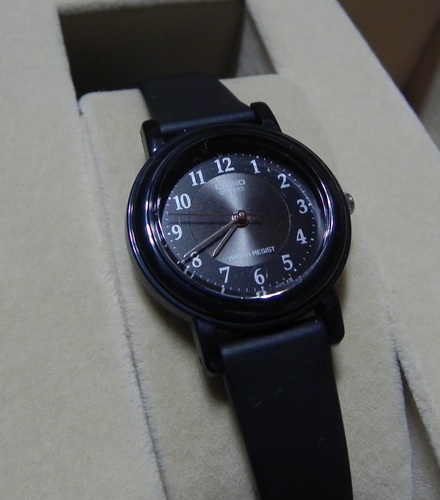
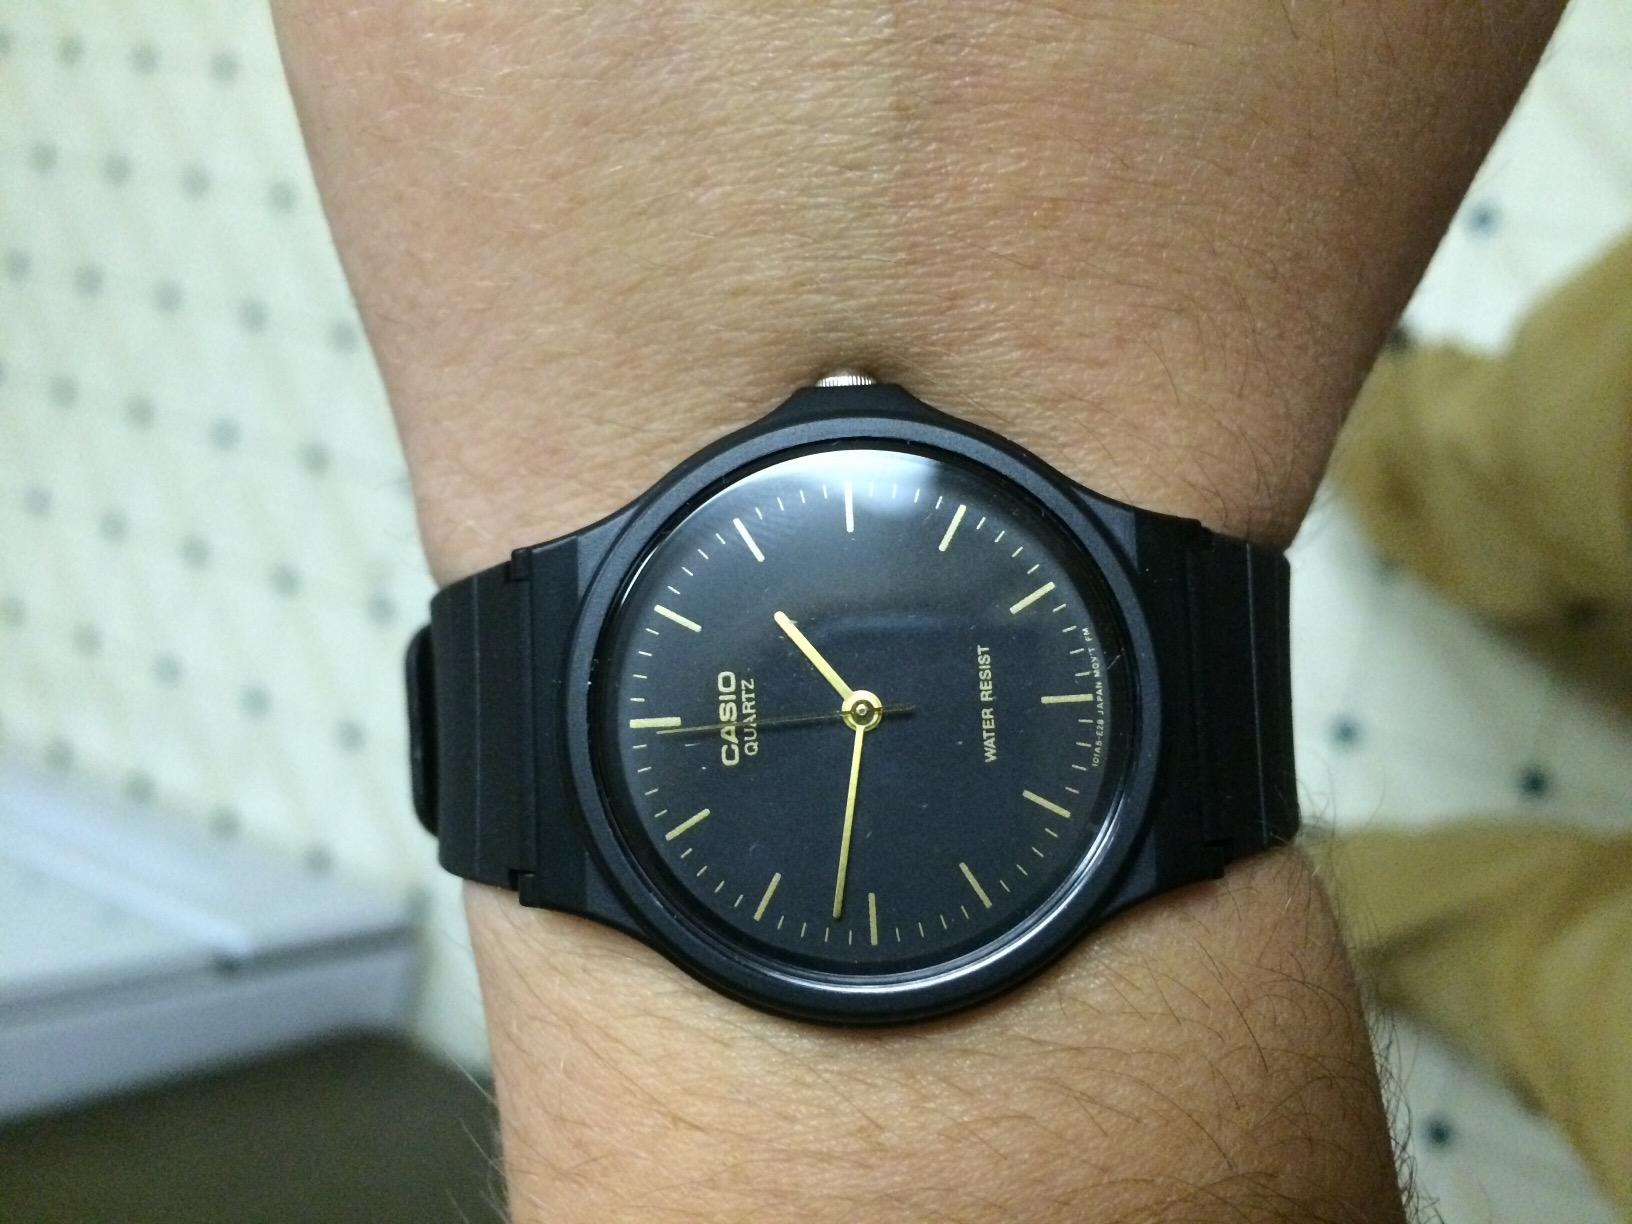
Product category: accessories_watch
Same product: no